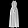
Label: Dress